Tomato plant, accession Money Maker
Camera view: vertical (180 deg); turntable rotation: 180 degrees
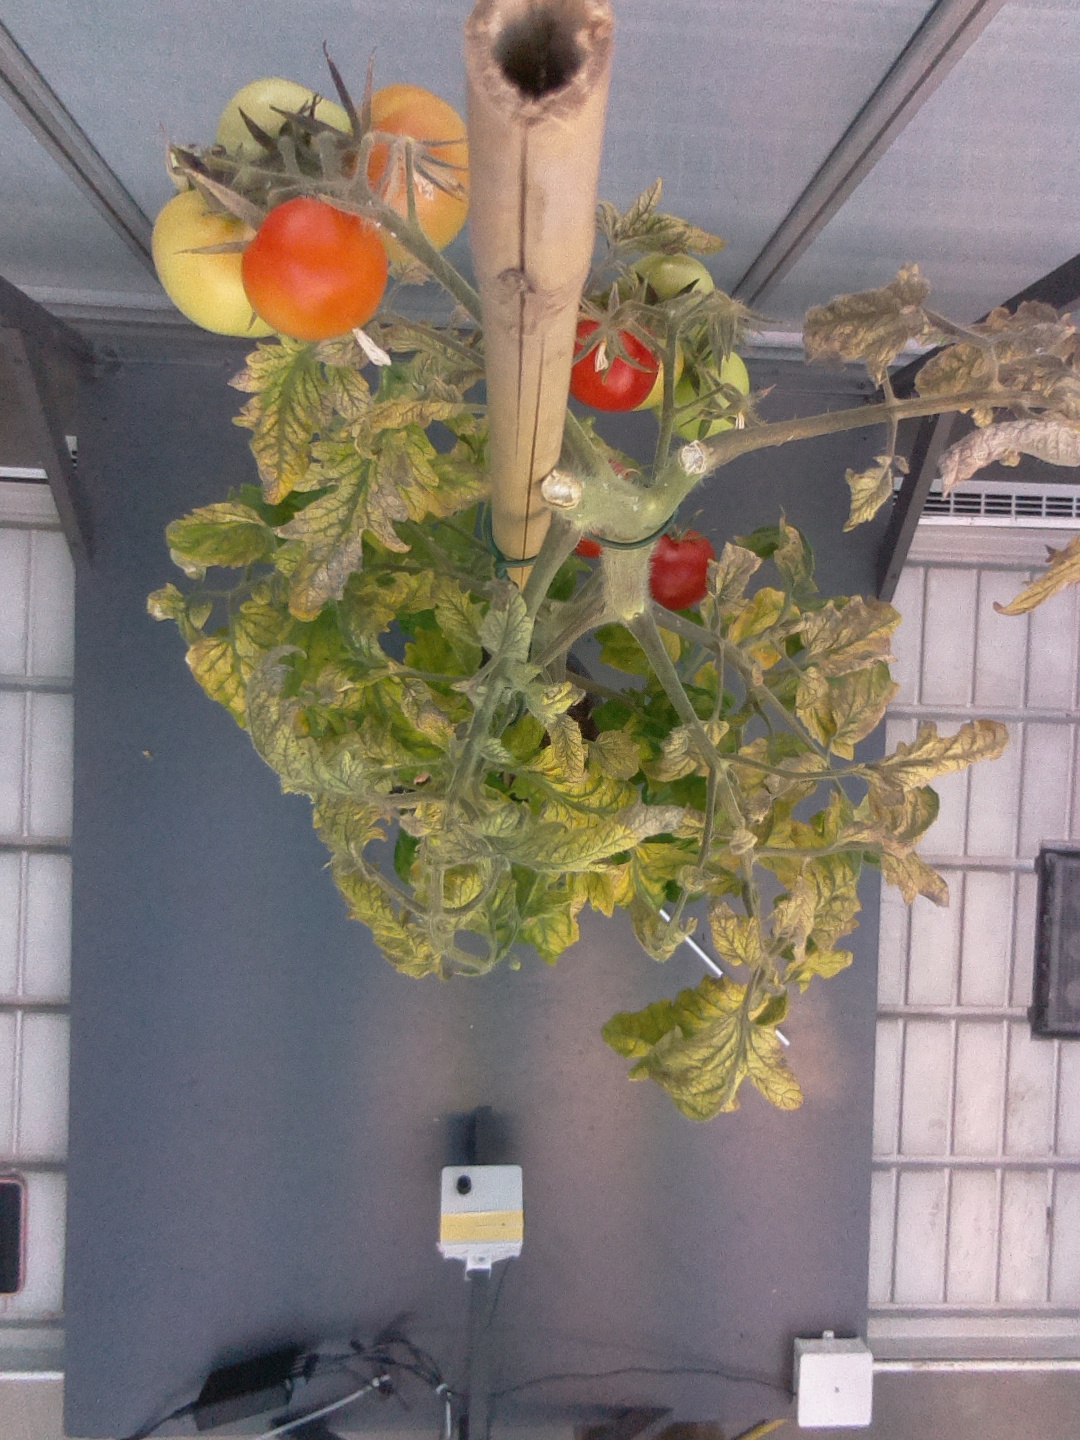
BBCH growth stage 83: 30%-40% of fruits show typical fully ripe color